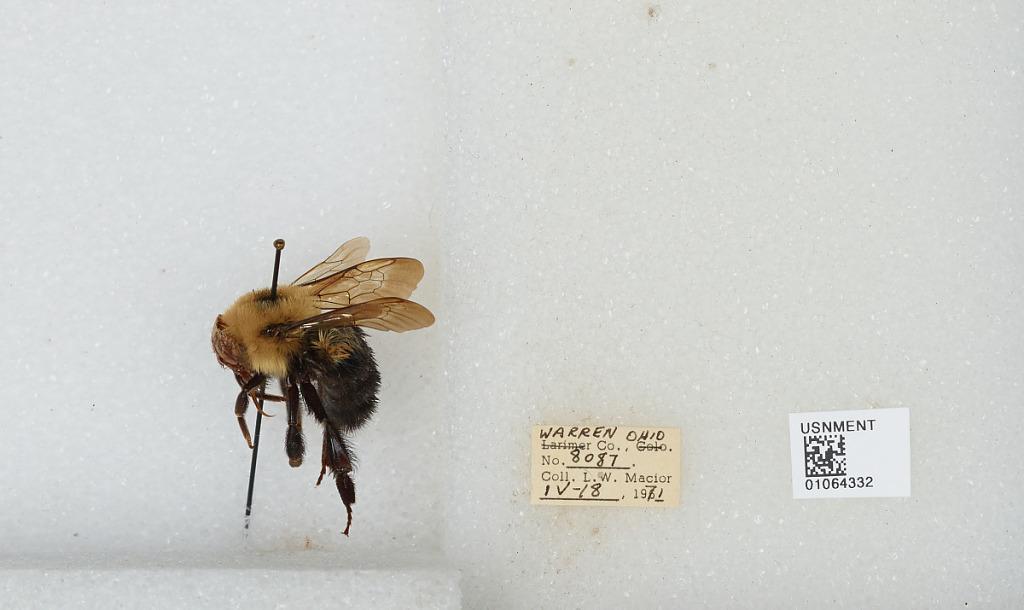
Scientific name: Bombus (Pyrobombus) bimaculatus Cresson
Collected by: L. Macior
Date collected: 1971-4-18
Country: United States
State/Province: Ohio
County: Warren
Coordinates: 39.4242, -84.1856